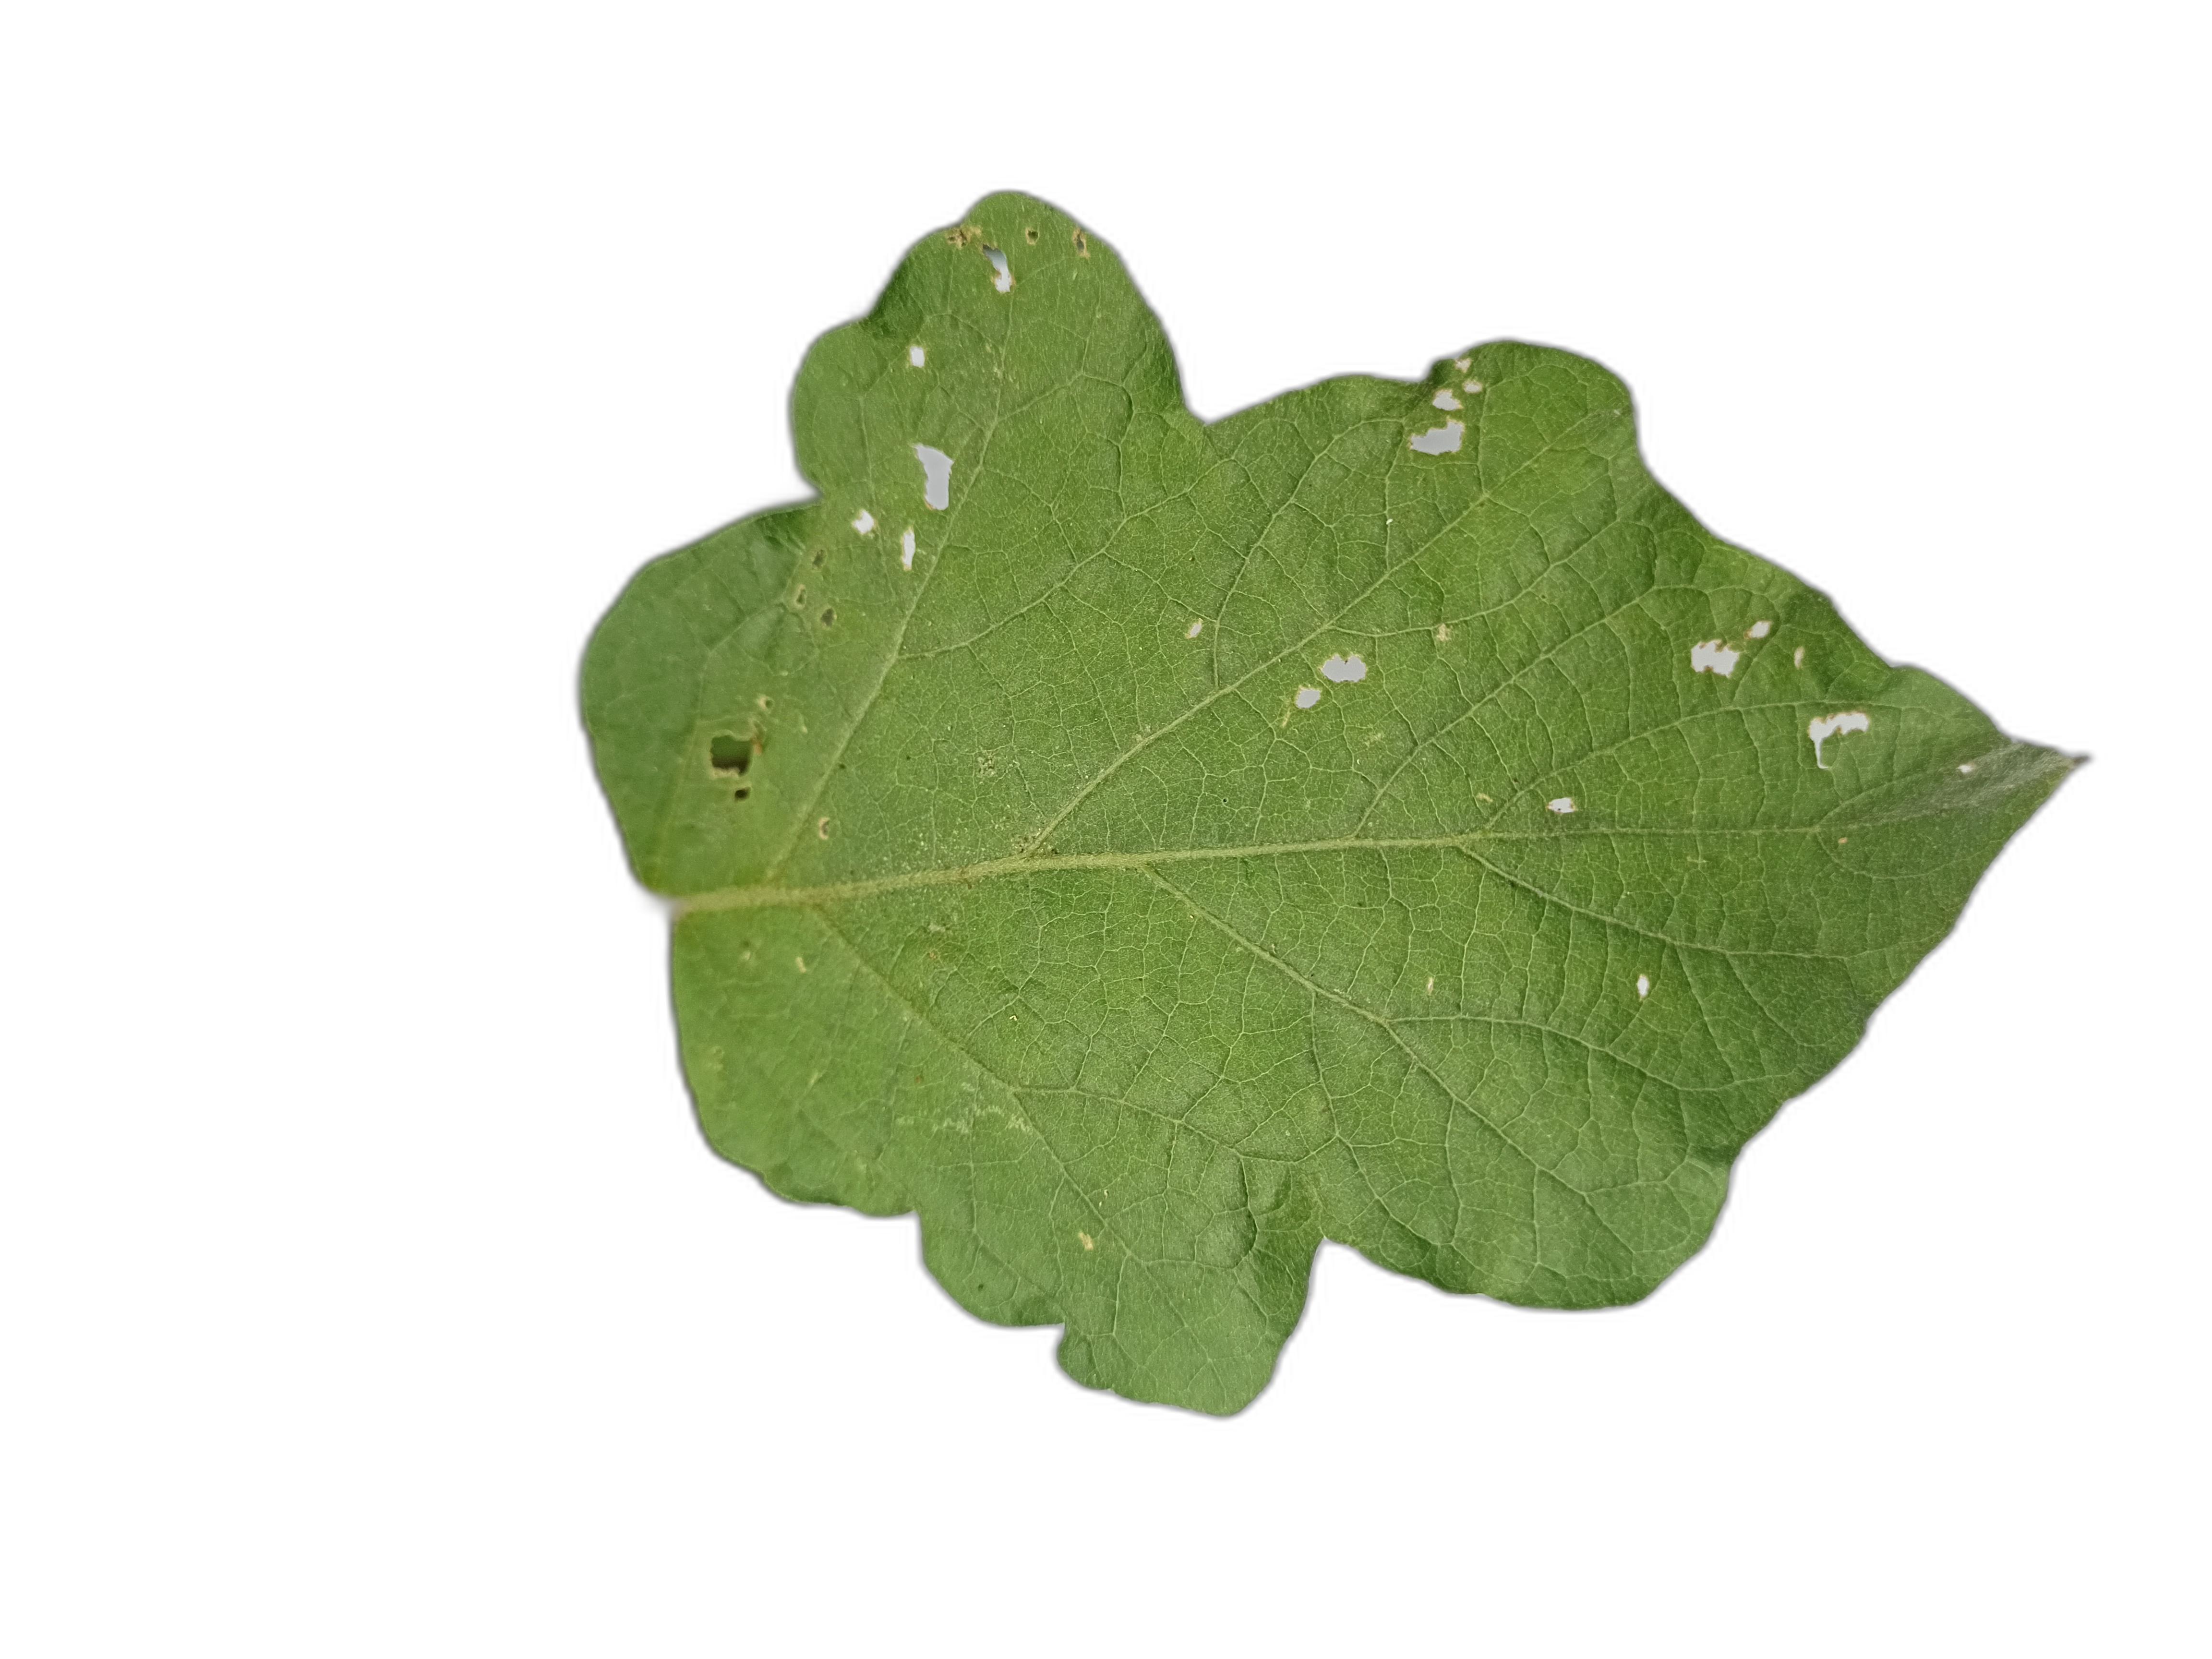
Label: Insect Pest Disease